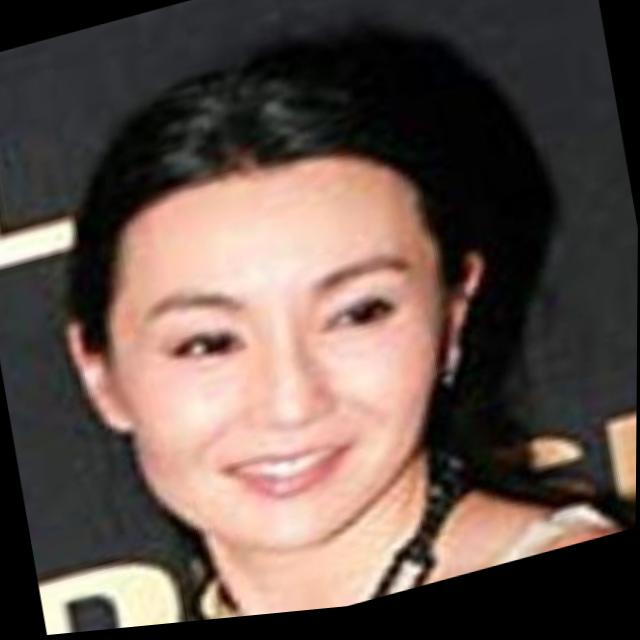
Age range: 21-44